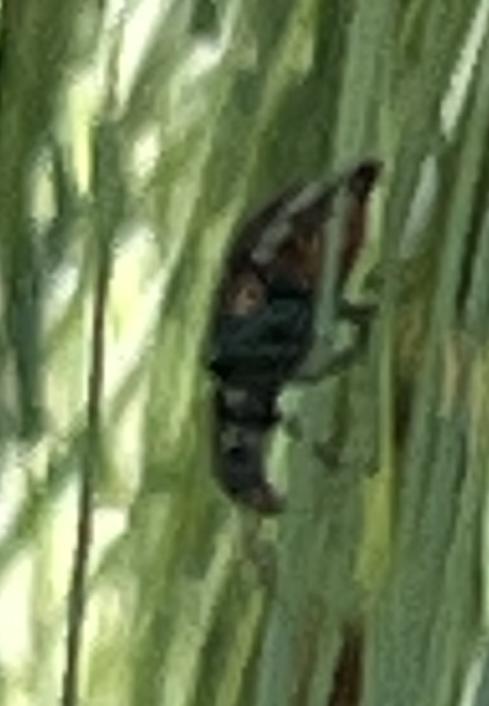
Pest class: predators